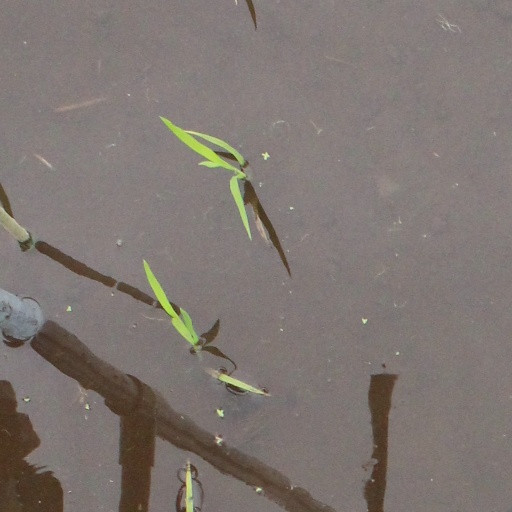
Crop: rice